Sir James Hamlyn, 1st Baronet

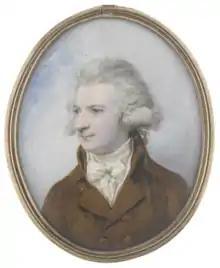
Miniature portrait of Sir James Hamlyn, 1st Baronet (1735–1811). One of a pair with portrait of his wife. School of Richard Cosway (1742–1821), RA

Sir James Hamlyn, 1st Baronet (1735–1811) (born James Hammet) of Clovelly Court in Devon, and of Edwinsford, Carmarthenshire, Wales, was a Member of Parliament (MP) for Carmarthen 1793–1802. He served as Sheriff of Devon in 1767–8. He was created a baronet in 1795. He not only inherited a large estate in Devon from his wealthy childless great-uncle, but also married a wealthy Welsh heiress.